Ernest Lamb, 1st Baron Rochester

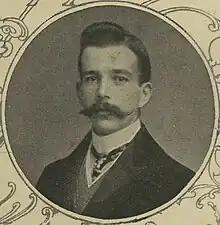

Ernest Henry Lamb, 1st Baron Rochester, CMG (4 September 1876 – 13 January 1955) was a British Liberal and National Labour politician who served as Paymaster General from 1931 to 1935 in the National Government of Ramsay MacDonald.